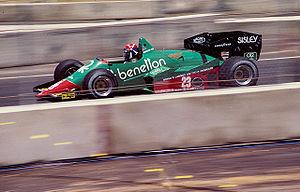
L'Alfa Romeo 184T est une monoplace de Formule 1 engagée par l'écurie Benetton Team Alfa Romeo ayant disputé la totalité du Championnat du monde de Formule 1 1984. Son évolution 184TB a disputé une partie du Championnat du monde de Formule 1 1985. Elle est pilotée par Eddie Cheever et Riccardo Patrese.
Eddie McKay Cheever Jr est un pilote automobile américain, également directeur d'écurie, né le 10 janvier 1958 à Phoenix. Animateur du championnat du monde de Formule 1 tout au long des années 1980, il connaît depuis une deuxième partie de carrière aux États-Unis, où il a notamment remporté les 500 Miles d'Indianapolis en 1998.
L'Eurobrun ER188 est la première monoplace de Formule 1 engagée par l'équipe Eurobrun Racing dans le cadre de sa première participation au championnat du monde de Formule 1, en 1988. Elle débute en championnat au Grand Prix du Brésil, pilotée par l'Italien Stefano Modena et l'Argentin Oscar Larrauri, pilote à l'origine de la création de l'écurie.
Eurobrun Racing A.G., également typographié EuroBrun Racing A.G. ou Euro Brun Racing A.G., est une écurie de Formule 1 italienne créée à la suite du rapprochement entre l'écurie Brun Motorsport de Walter Brun et l'écurie Euroracing de Giampaolo Pavanello.